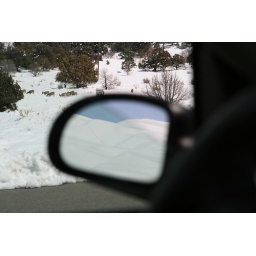
Dunes in the rear view mirror, deer to the side, clear roads ahead